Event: Nepal Earthquake
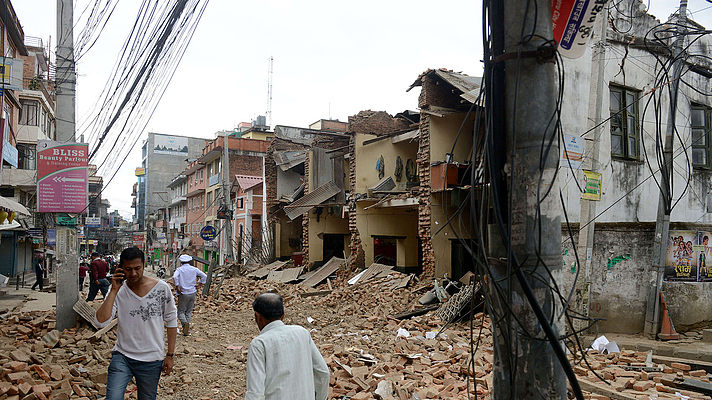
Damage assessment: damage